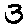
Label: 3